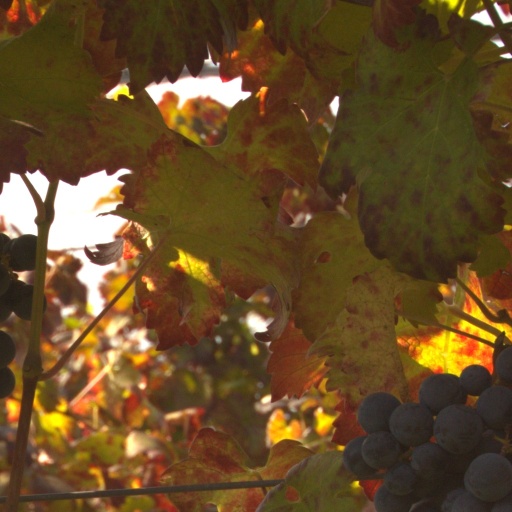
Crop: grape